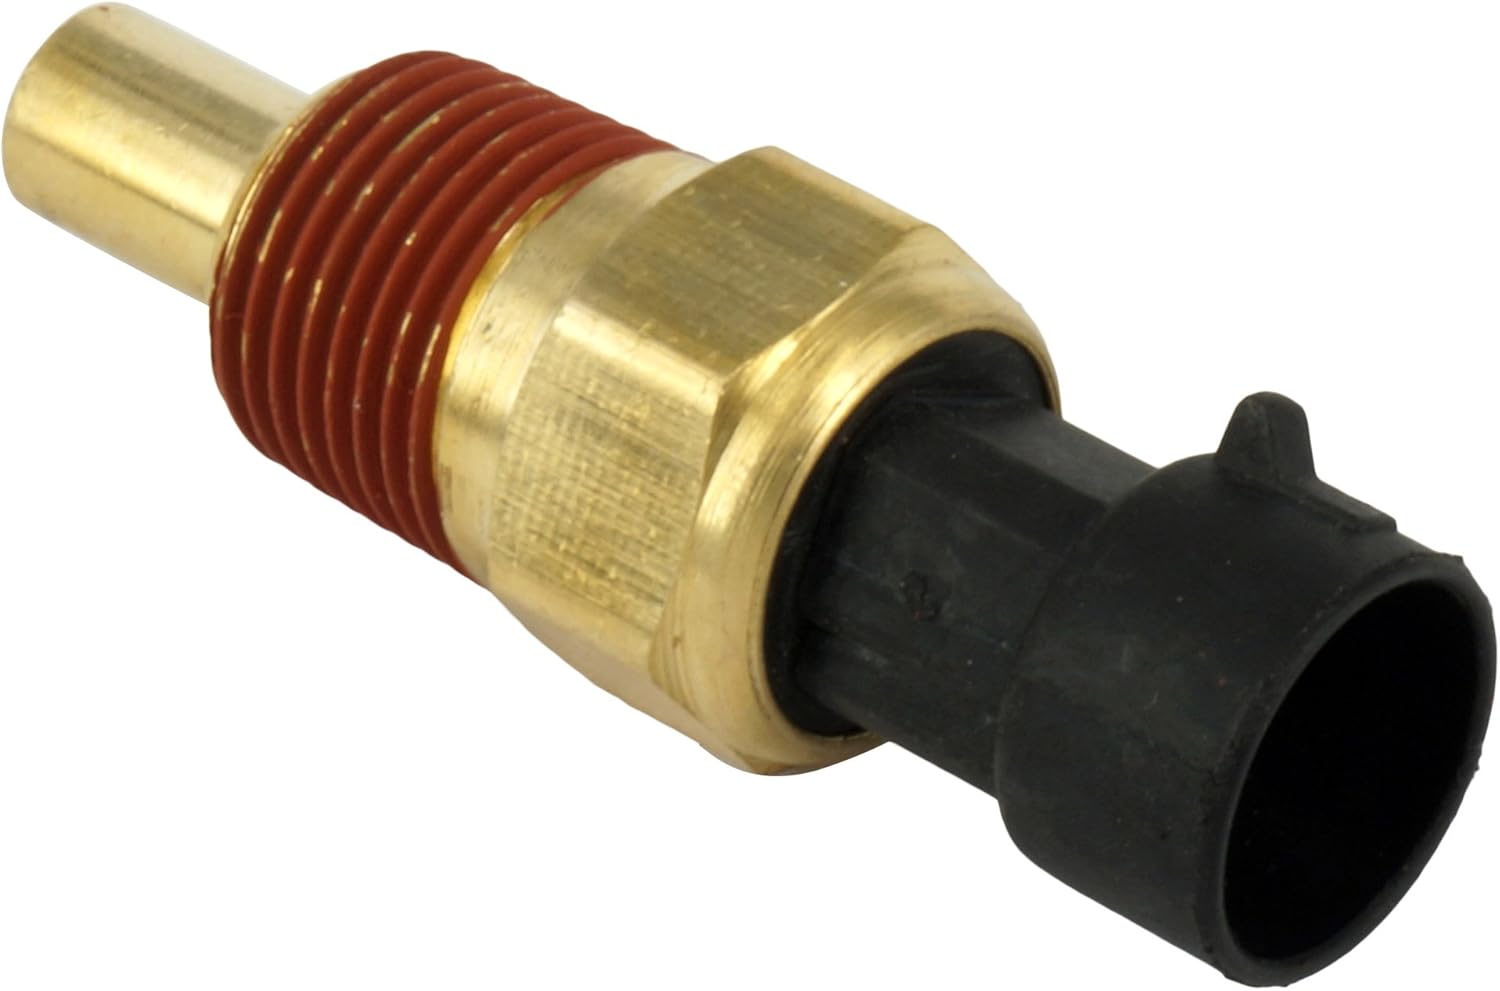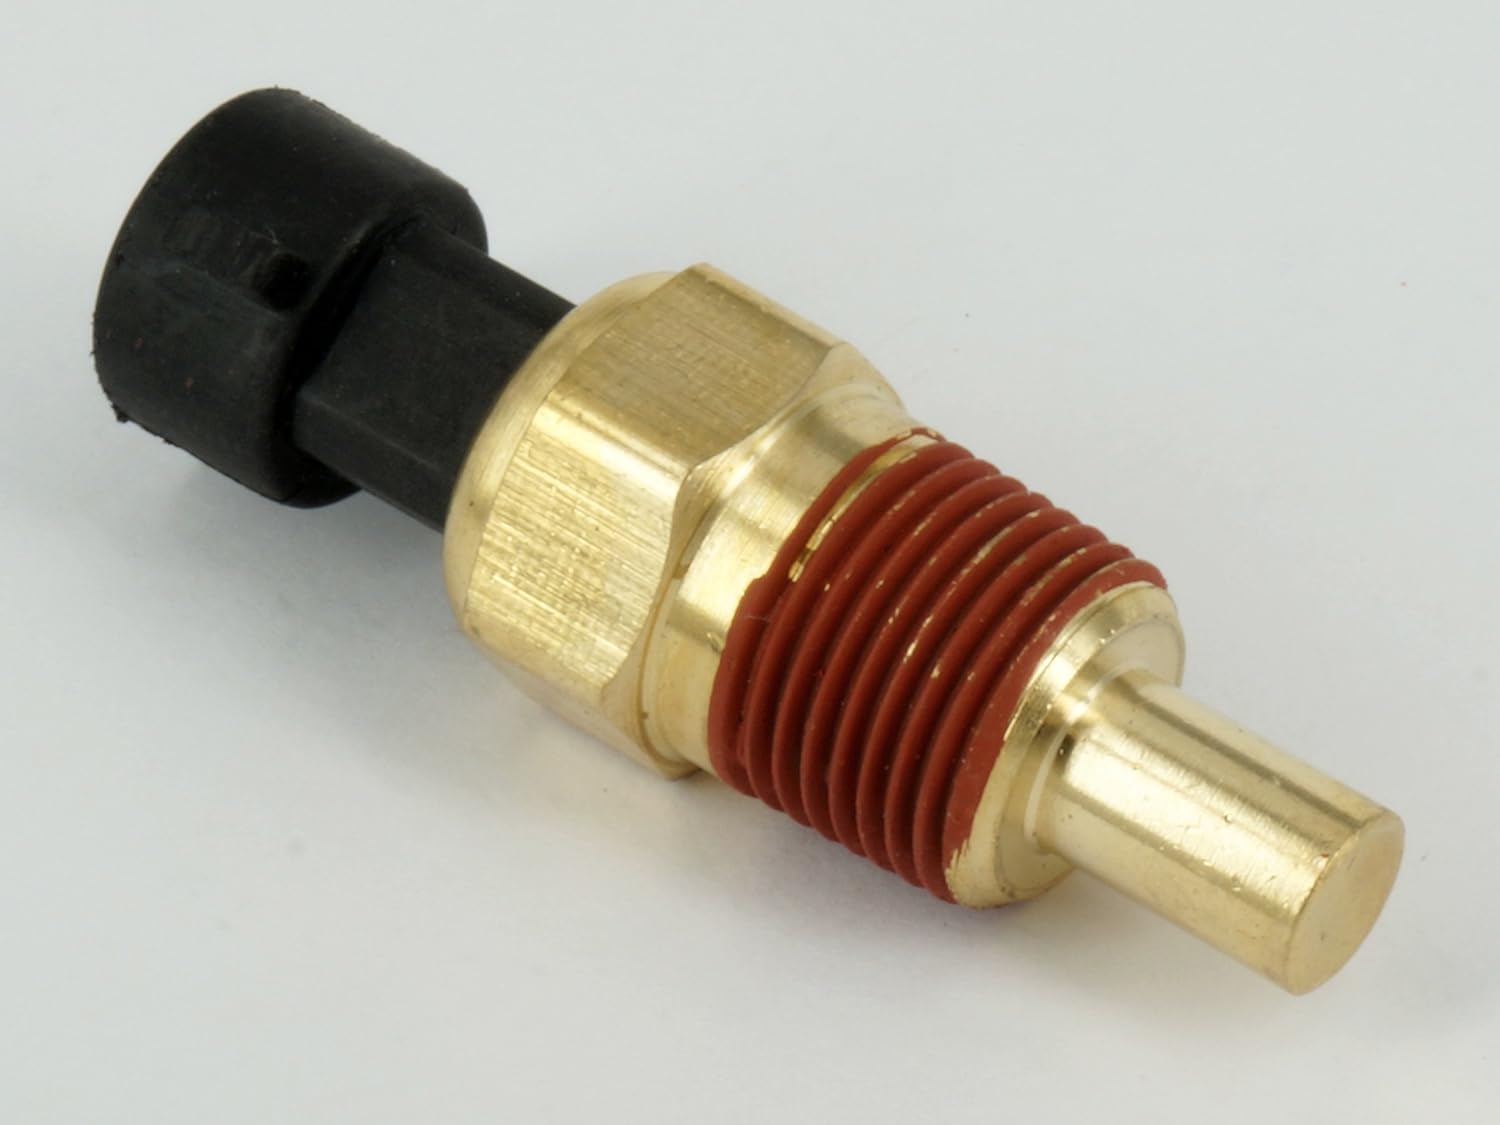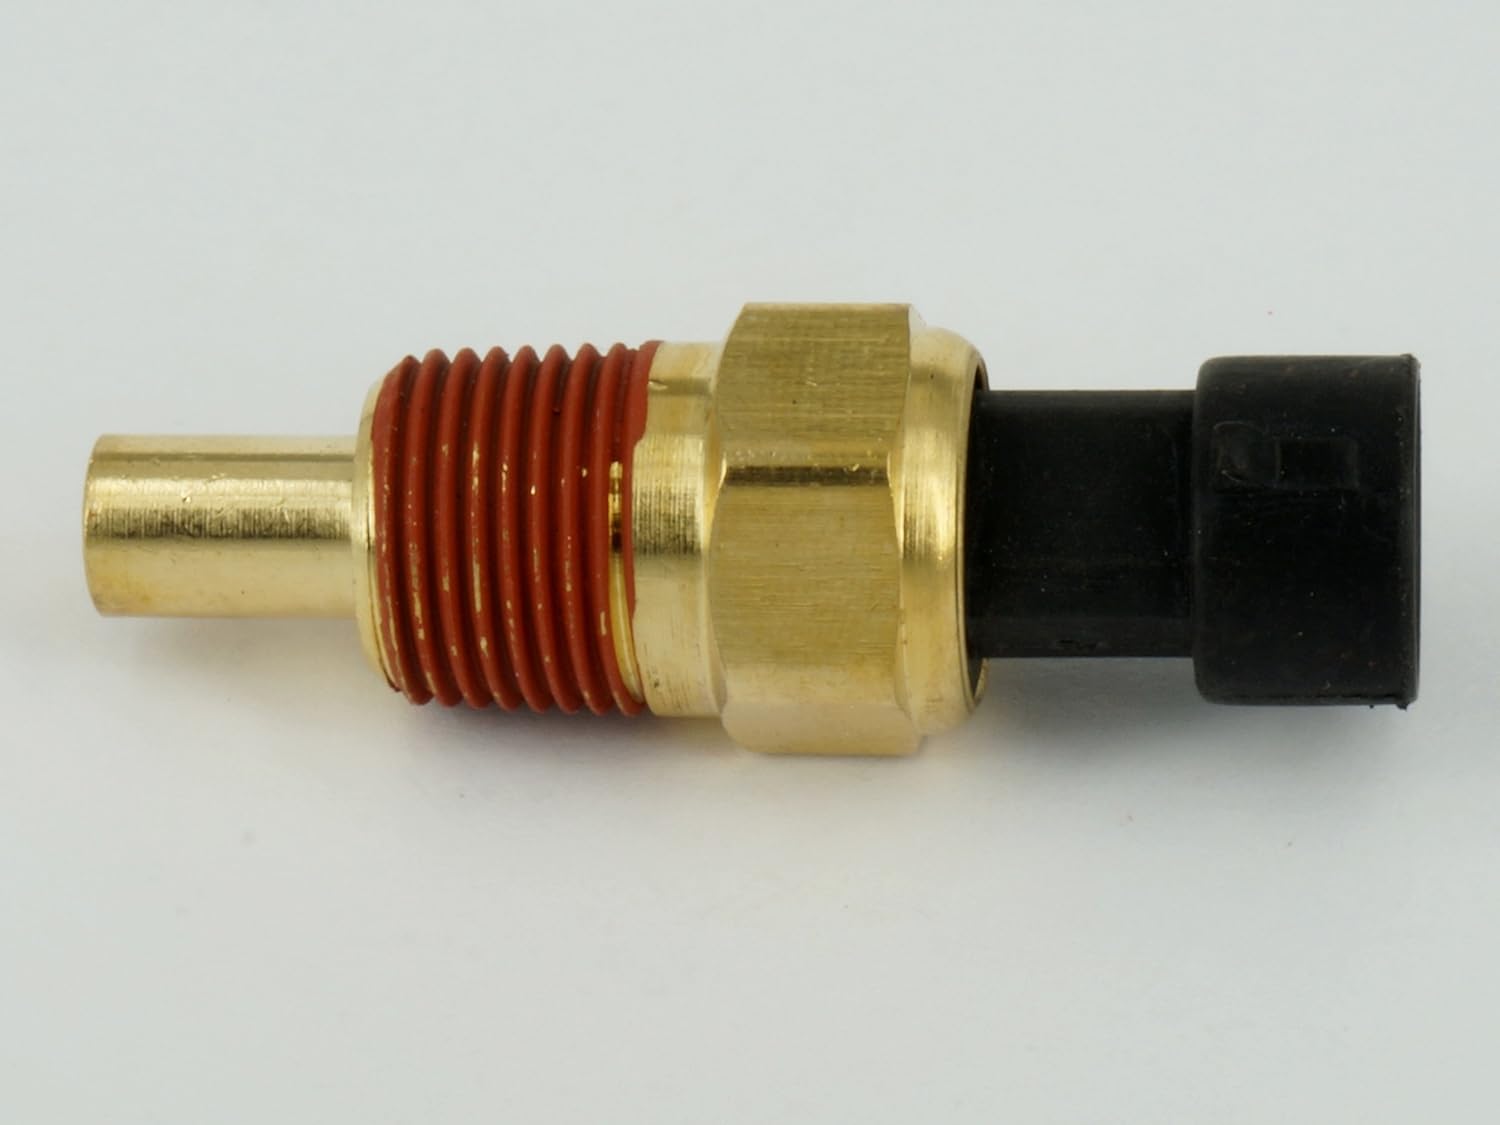
Formula Auto Parts CTS8 Coolant Temperature Sensor
Category: Automotive
Product Description Please check the application before you place the order to make sure you get the right part. Feel free to contact us via Amazon Messaging with any application issues brand_description Formula Auto Parts
Features: This is brand new and good quality aftermarket product | Formula Auto Parts to assure premium performance | Competitor TX66 WT3024 9385 TU178 1T1043 | Fit type: Vehicle Specific